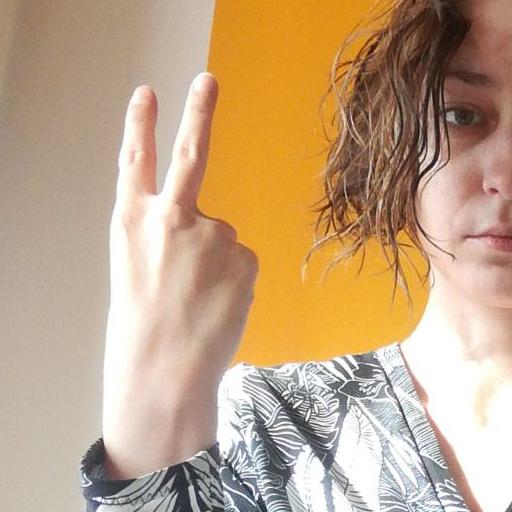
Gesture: peace_inverted